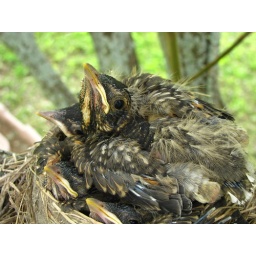
The cute baby birds in our tree